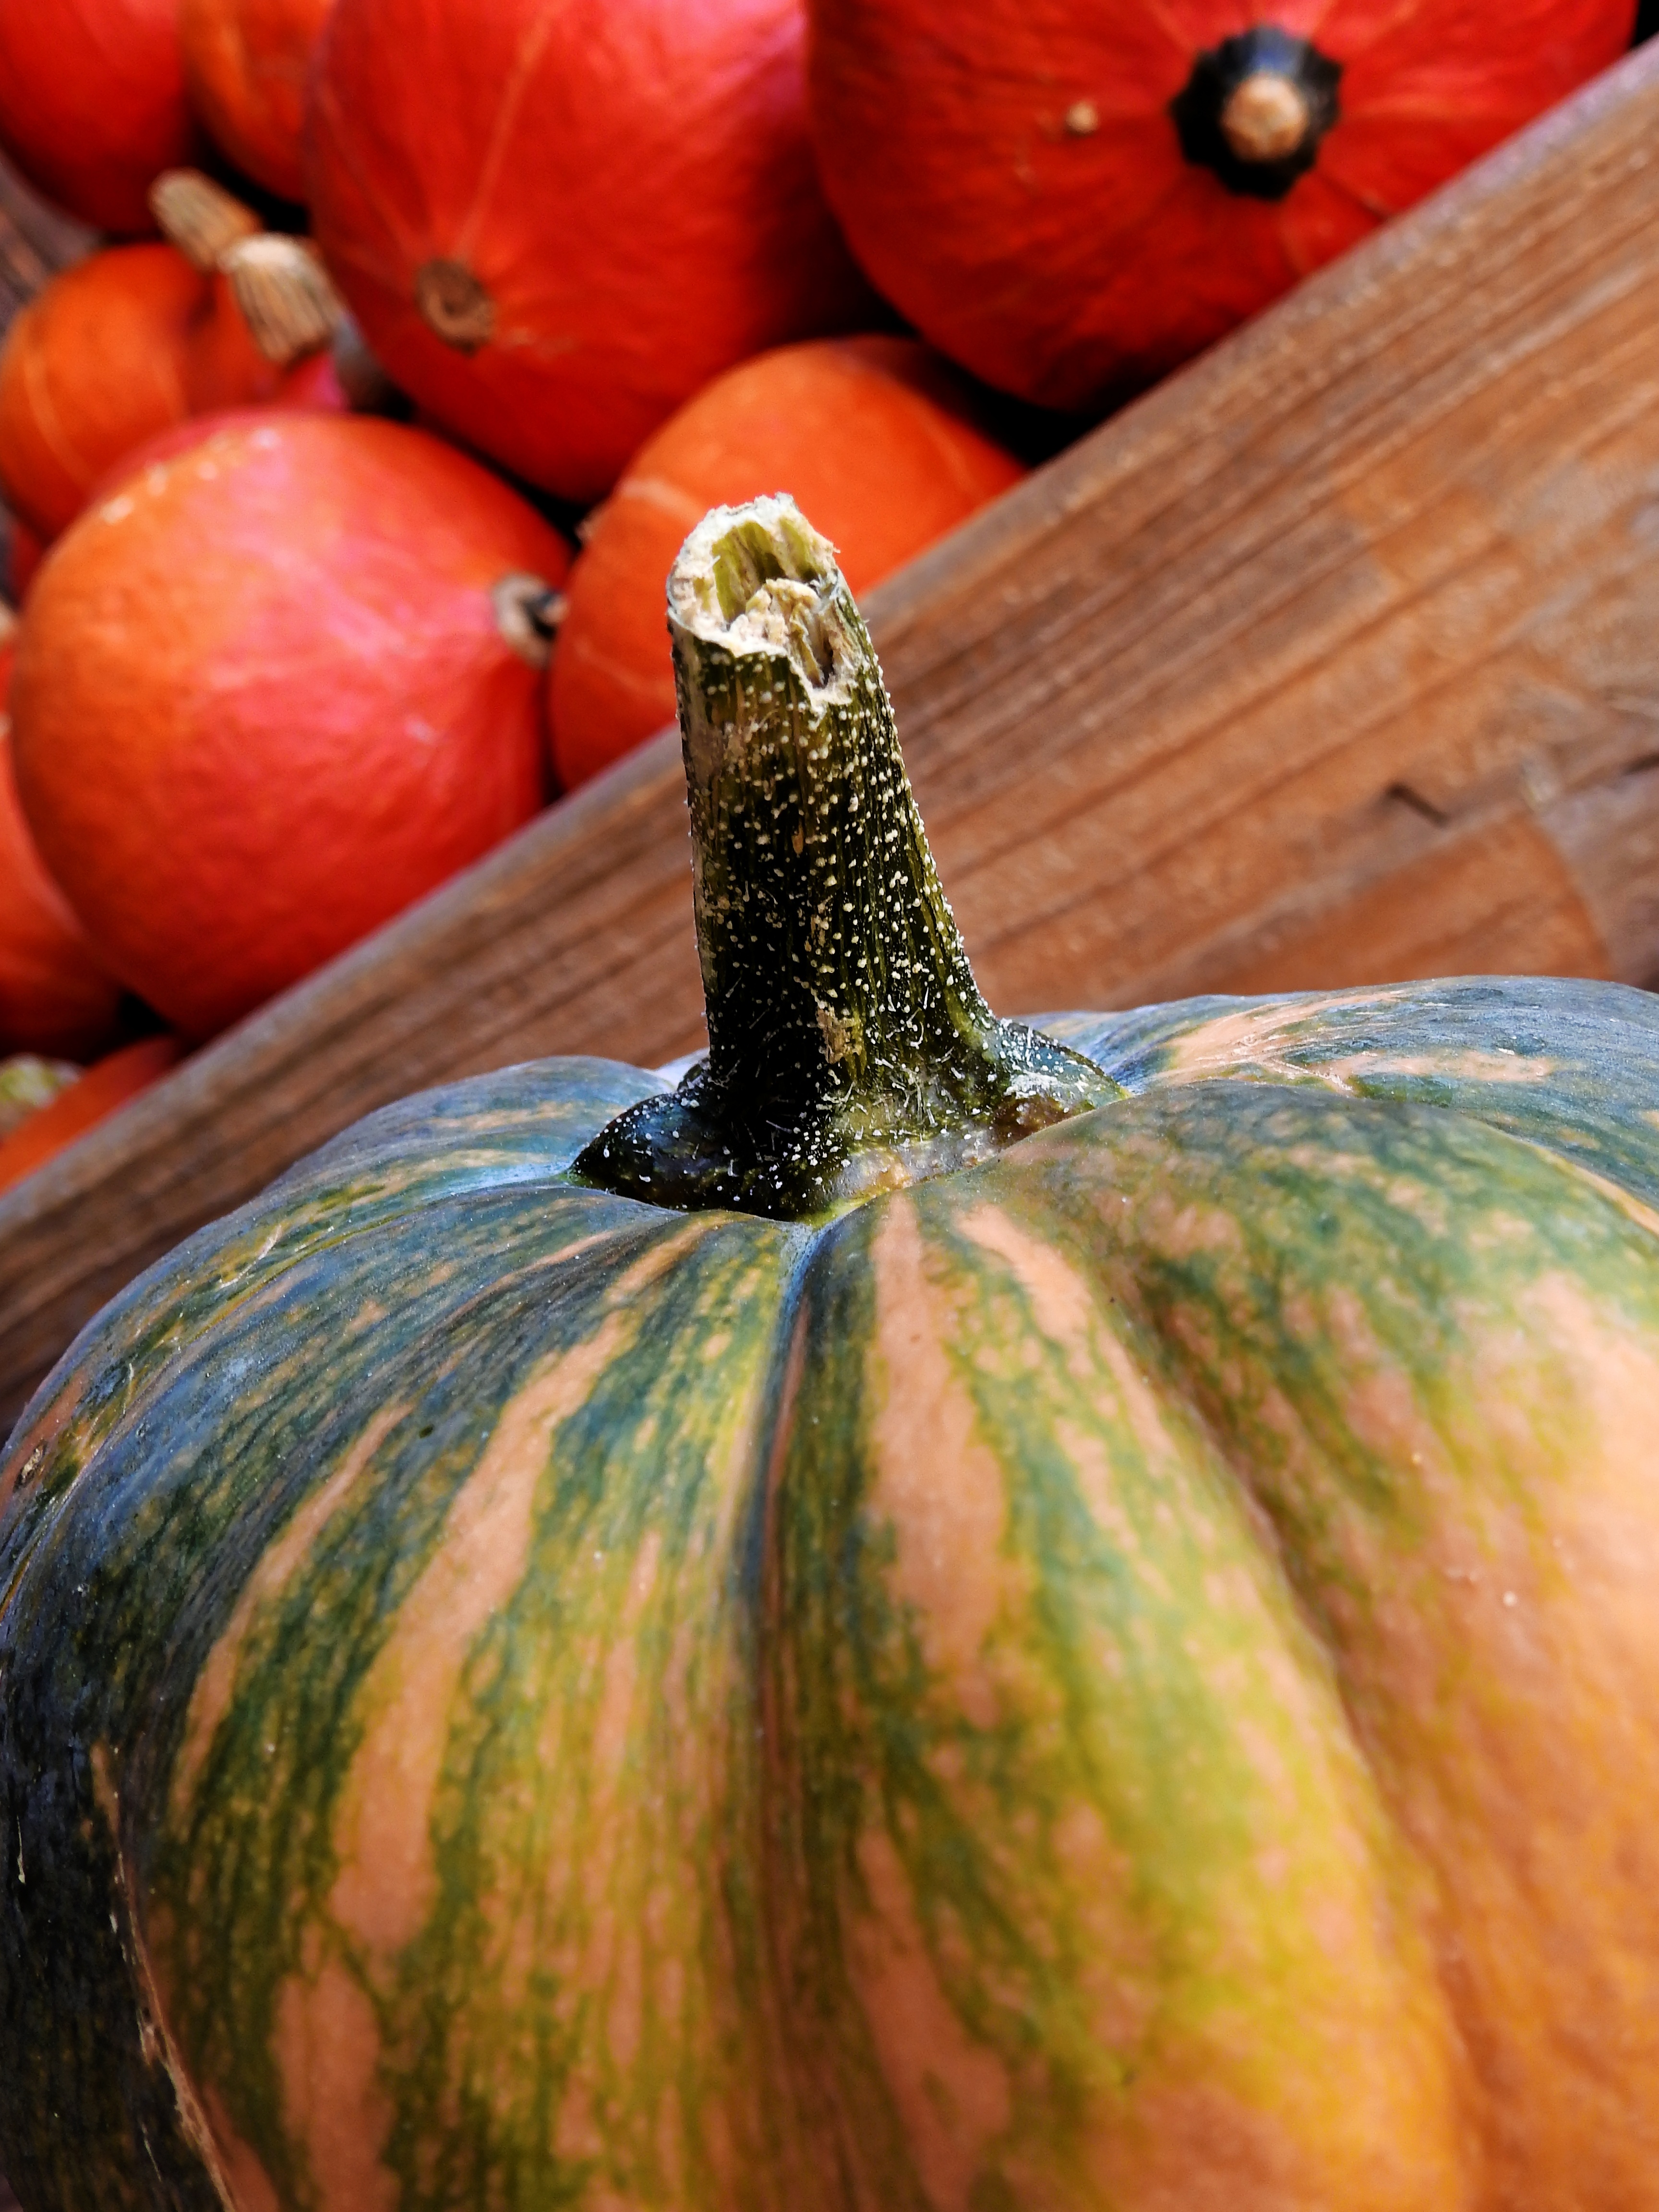
nature, plant, flower, decoration, food, harvest, produce, vegetable, autumn, pumpkin, gourd, deco, close up, thanksgiving, vegetables, calabaza, carving, cucurbita, helloween, autumn decoration, harvest festival, flowering plant, still life photography, winter squash, land plant, cucumber gourd and melon family